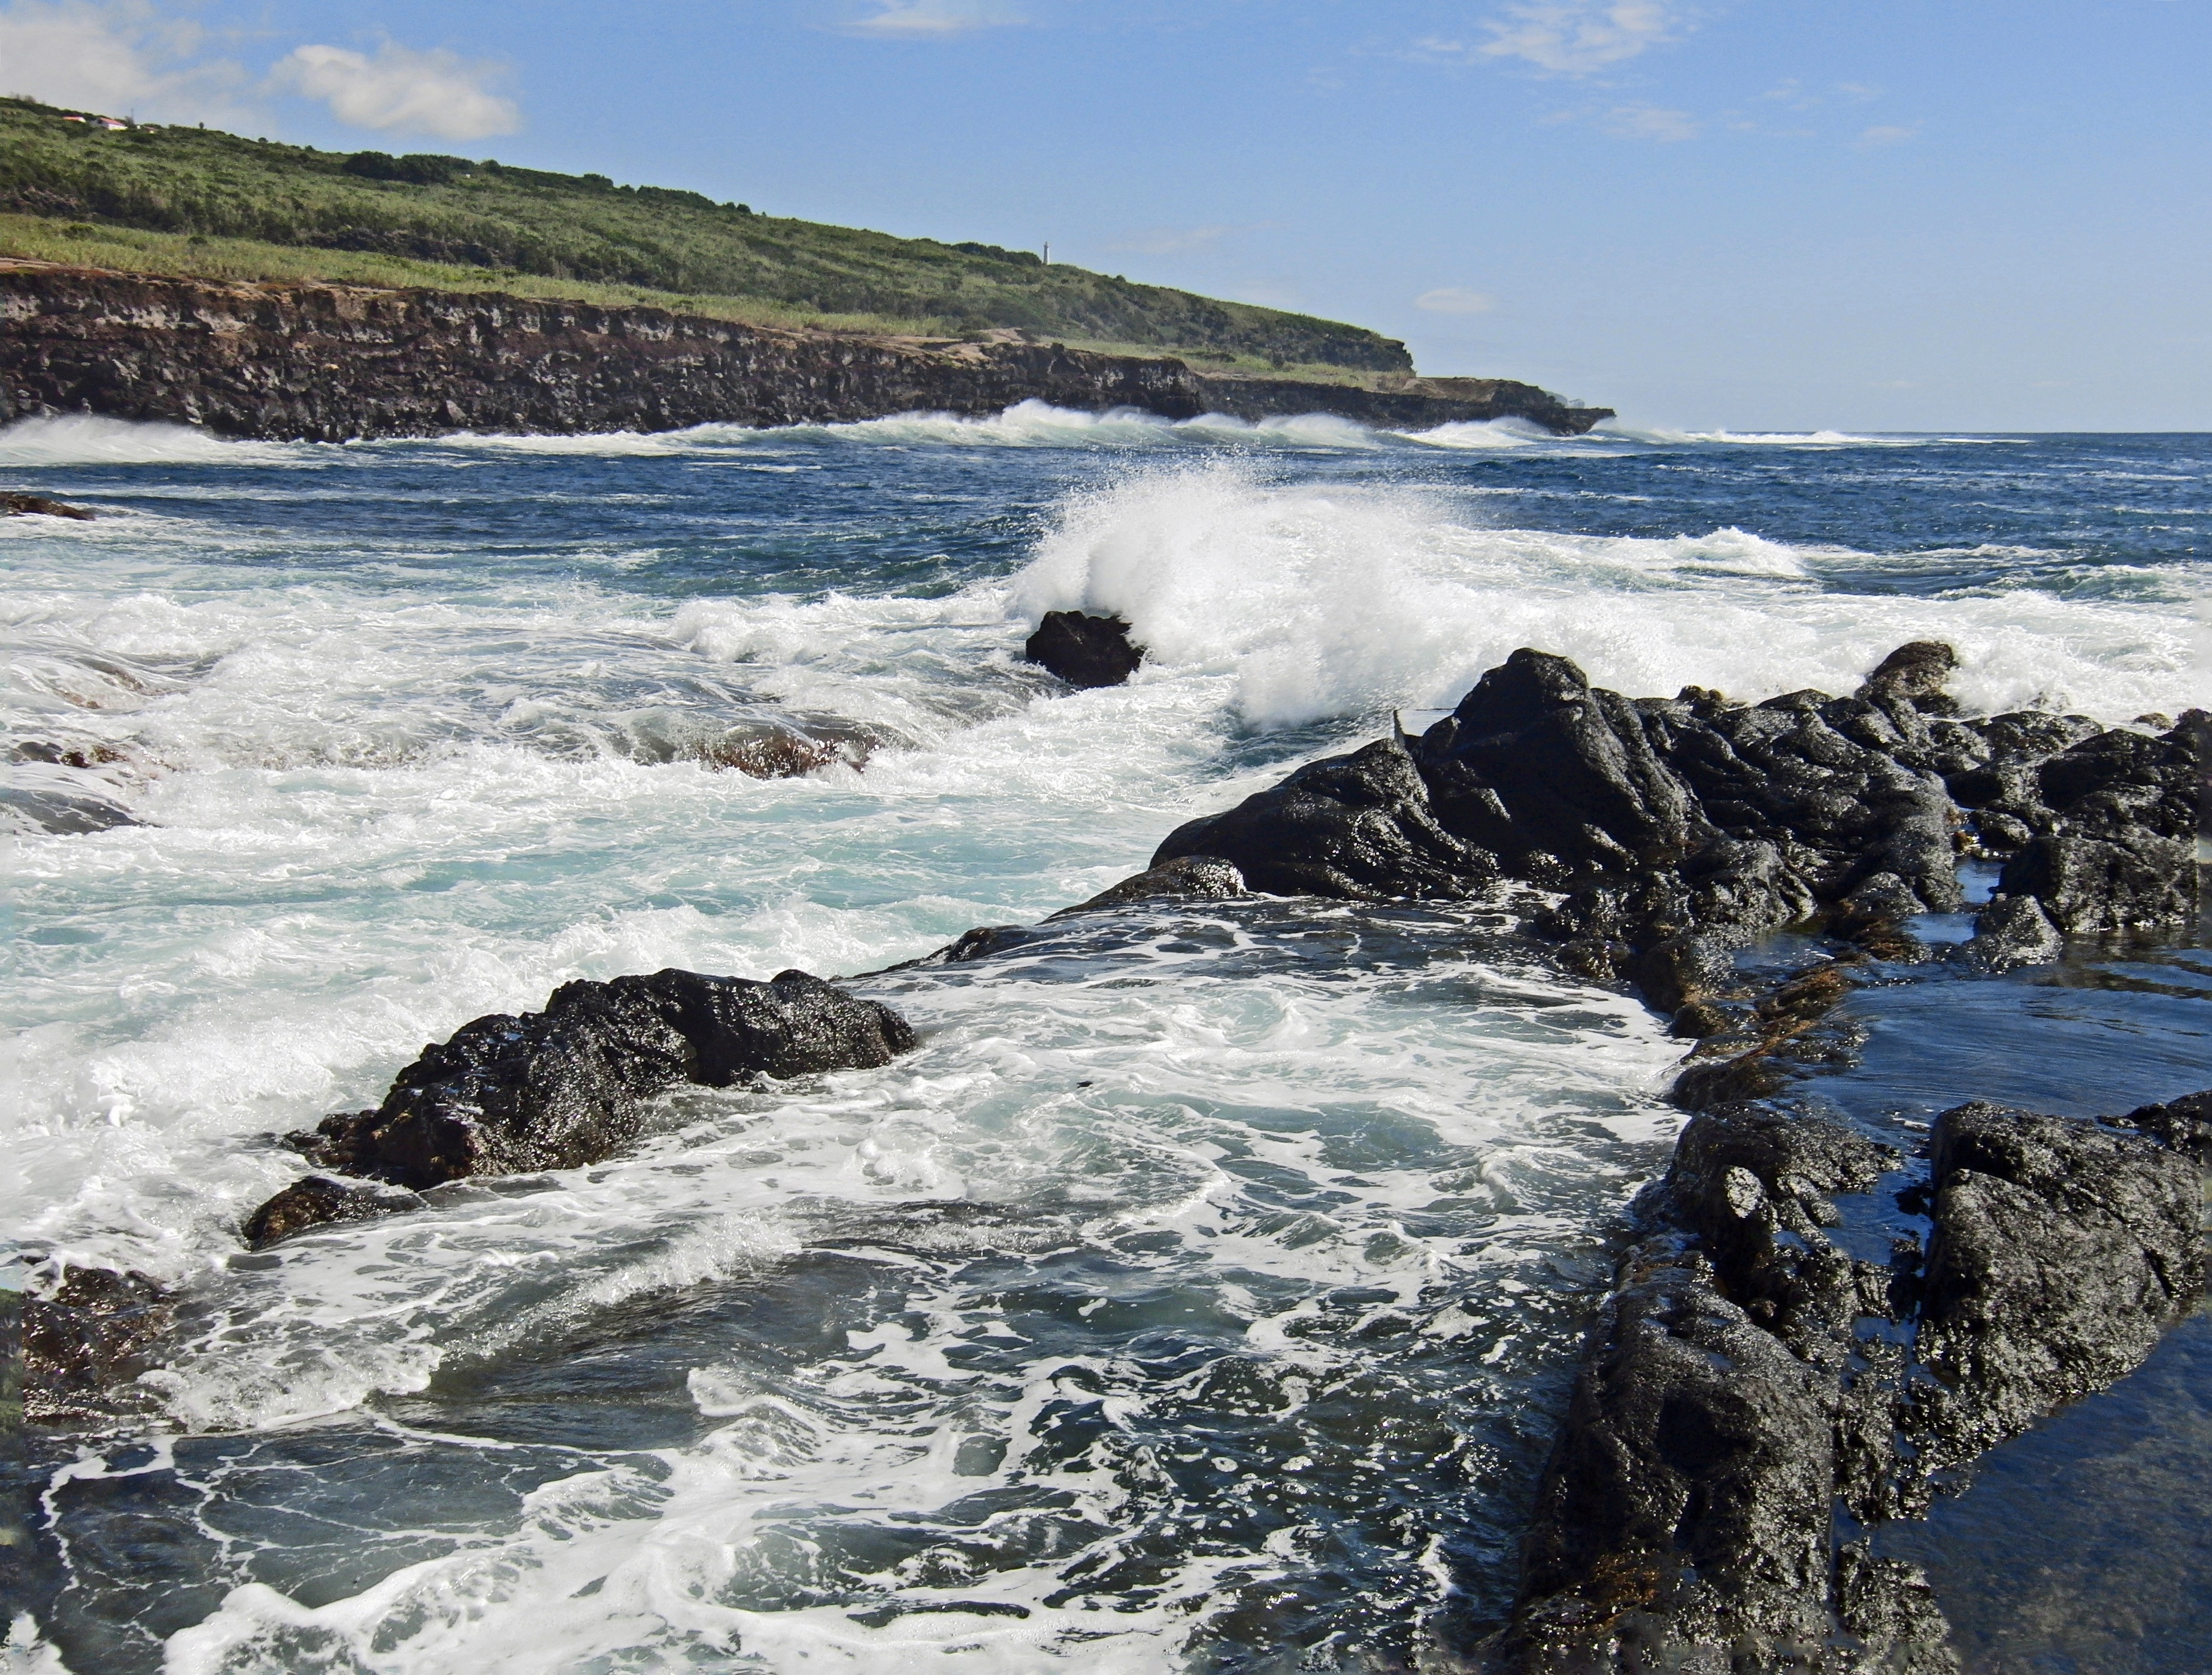
beach, sea, coast, water, rock, ocean, shore, wave, cliff, cove, holiday, bay, rapid, terrain, body of water, cape, azores, wind wave, faial